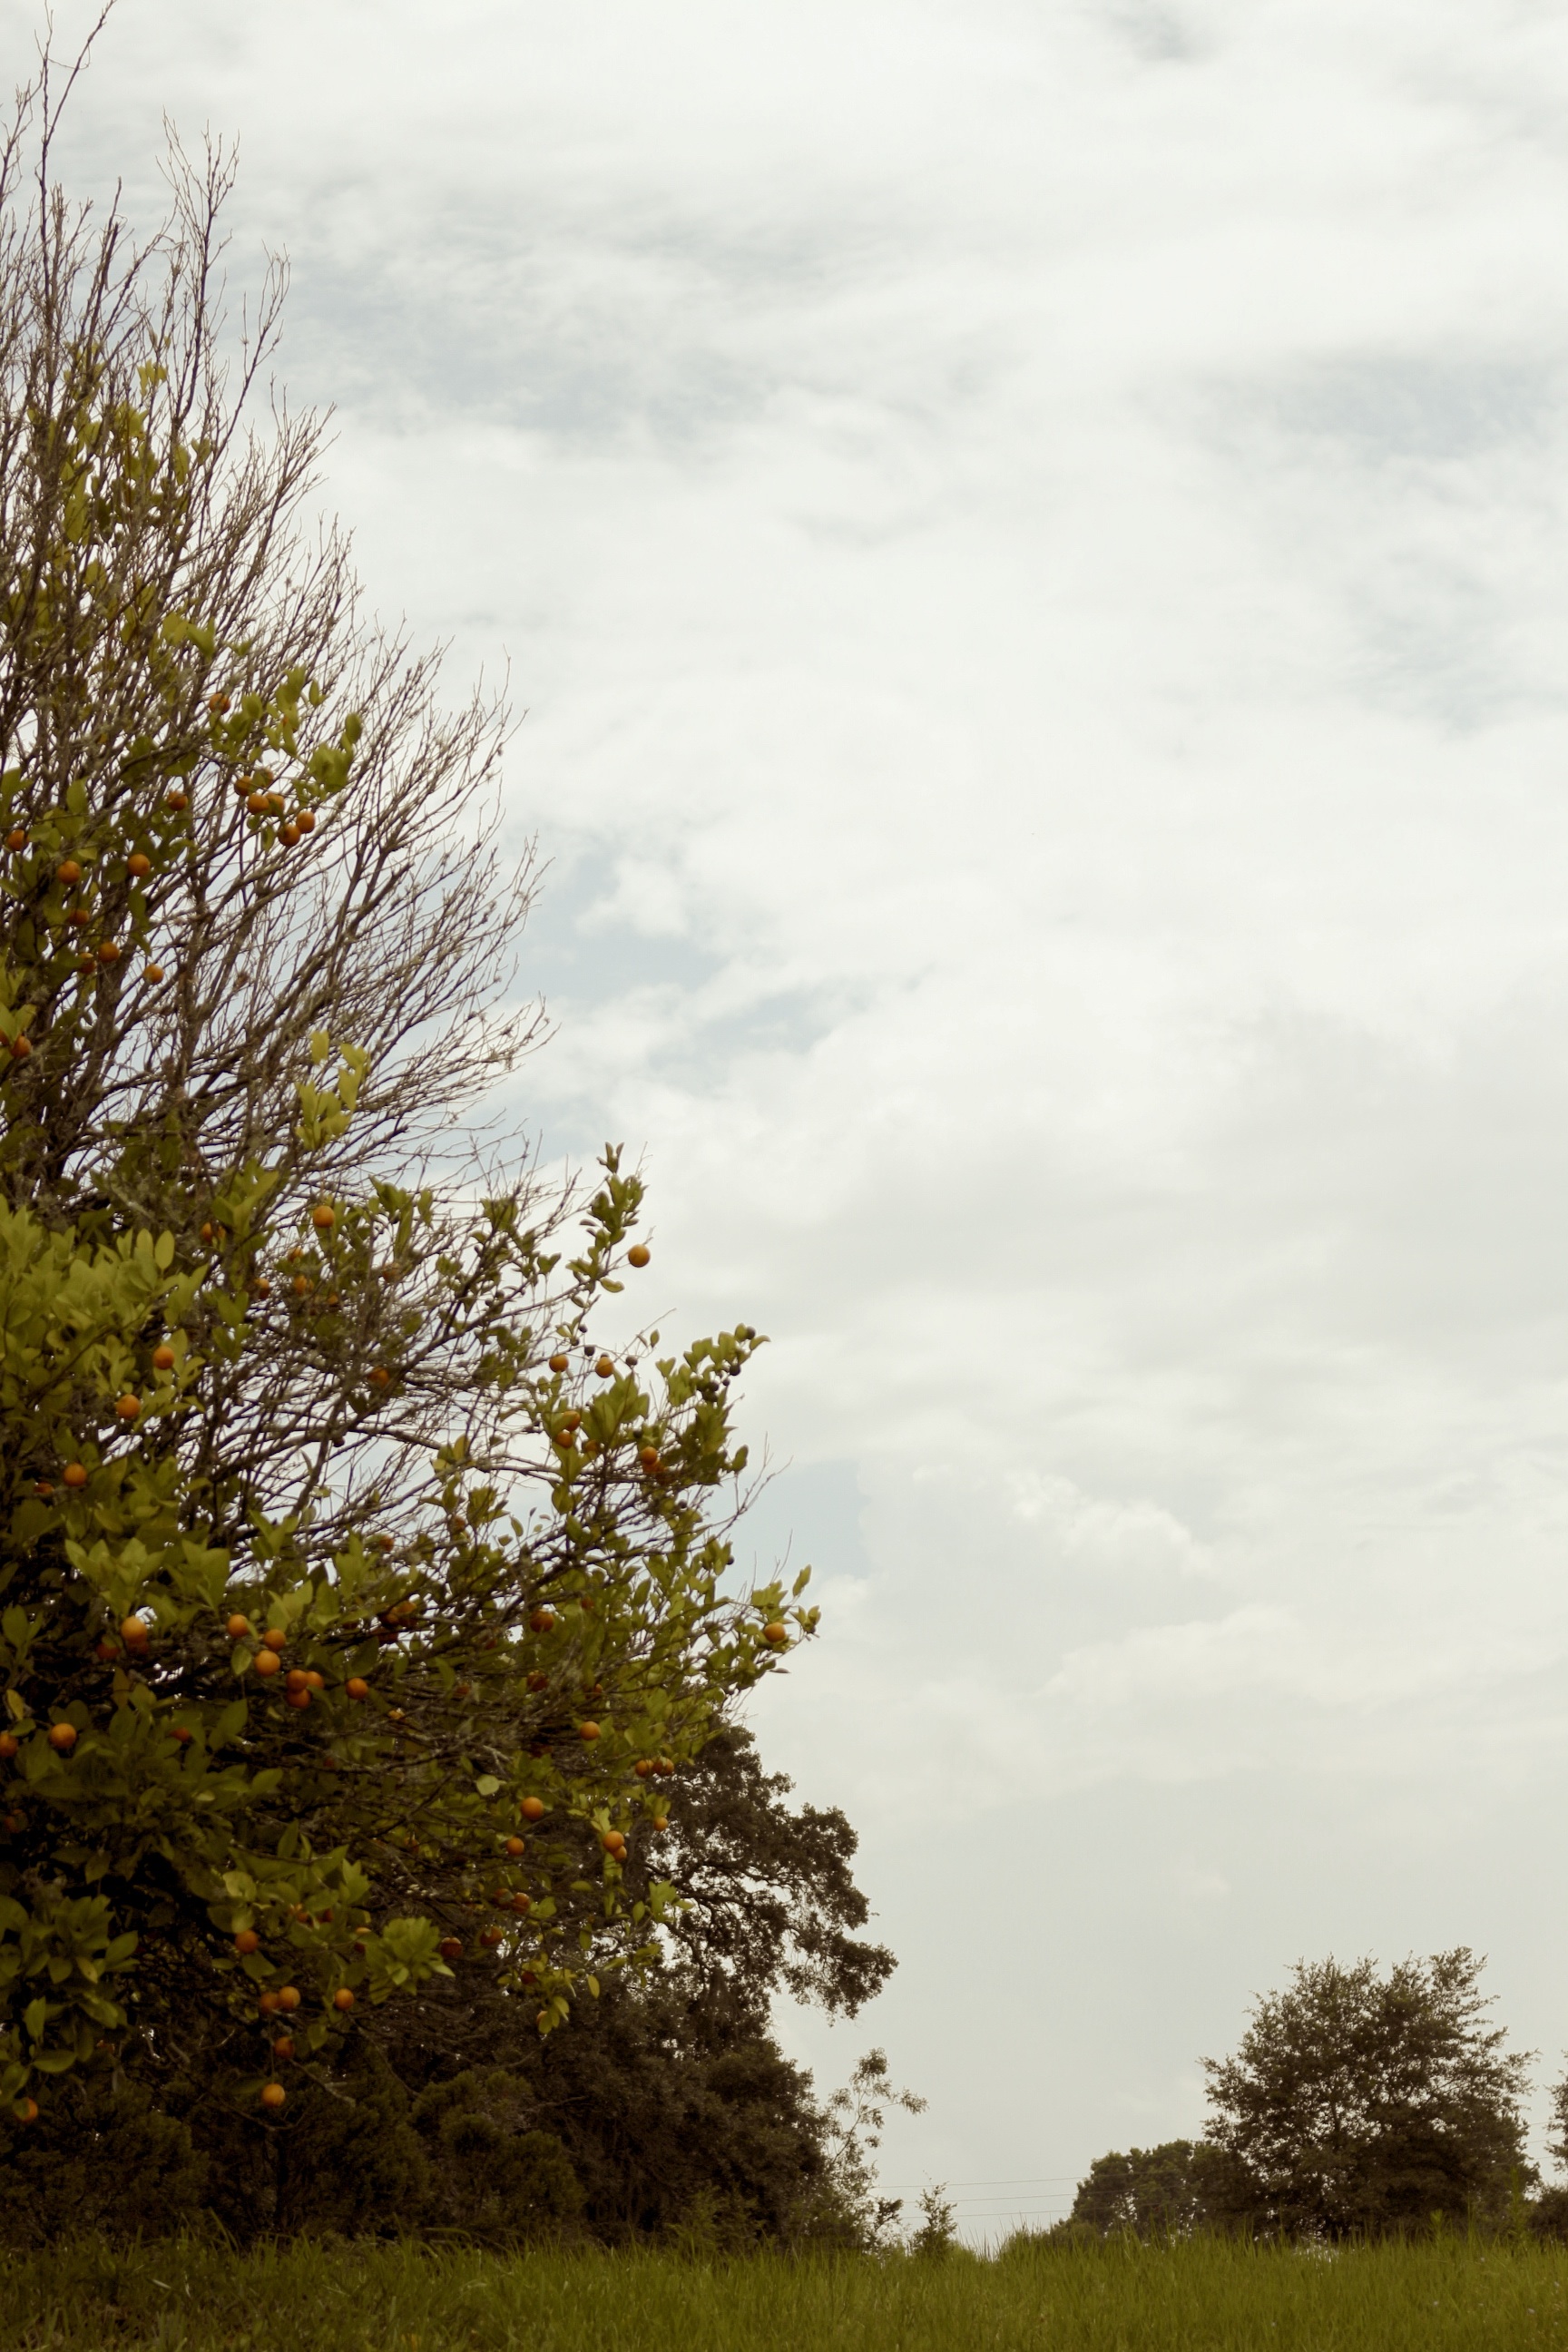
landscape, tree, nature, grass, horizon, branch, cloud, plant, sky, field, meadow, sunlight, morning, leaf, hill, green, autumn, rural area, atmospheric phenomenon, woody plant